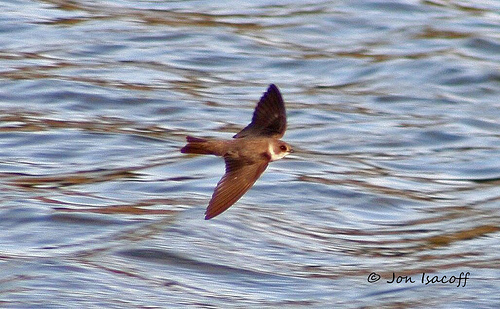
this is a brown bird with a white throat and nape.
a brown bird with a white stripe along its neck and a black beak.
this is a brown bird with a white throat and a large pointy beak.
this is a brown bird with a white throat and a pointy beak.
this small bird with a short beak and brown eyes is mostly brown but for a small white streak wrapping around the lower neck and under the head.
this bird has brown feathers with a white cheek patch and short outer rectrices.
this is a large brown bird with a white throat and large wings.
this particular bird has a belly that is brown and has brown wings
this particular bird has a belly that is brown and white eyebrow
this large bird has a long wingspan and white throat.
Species: Bank Swallow